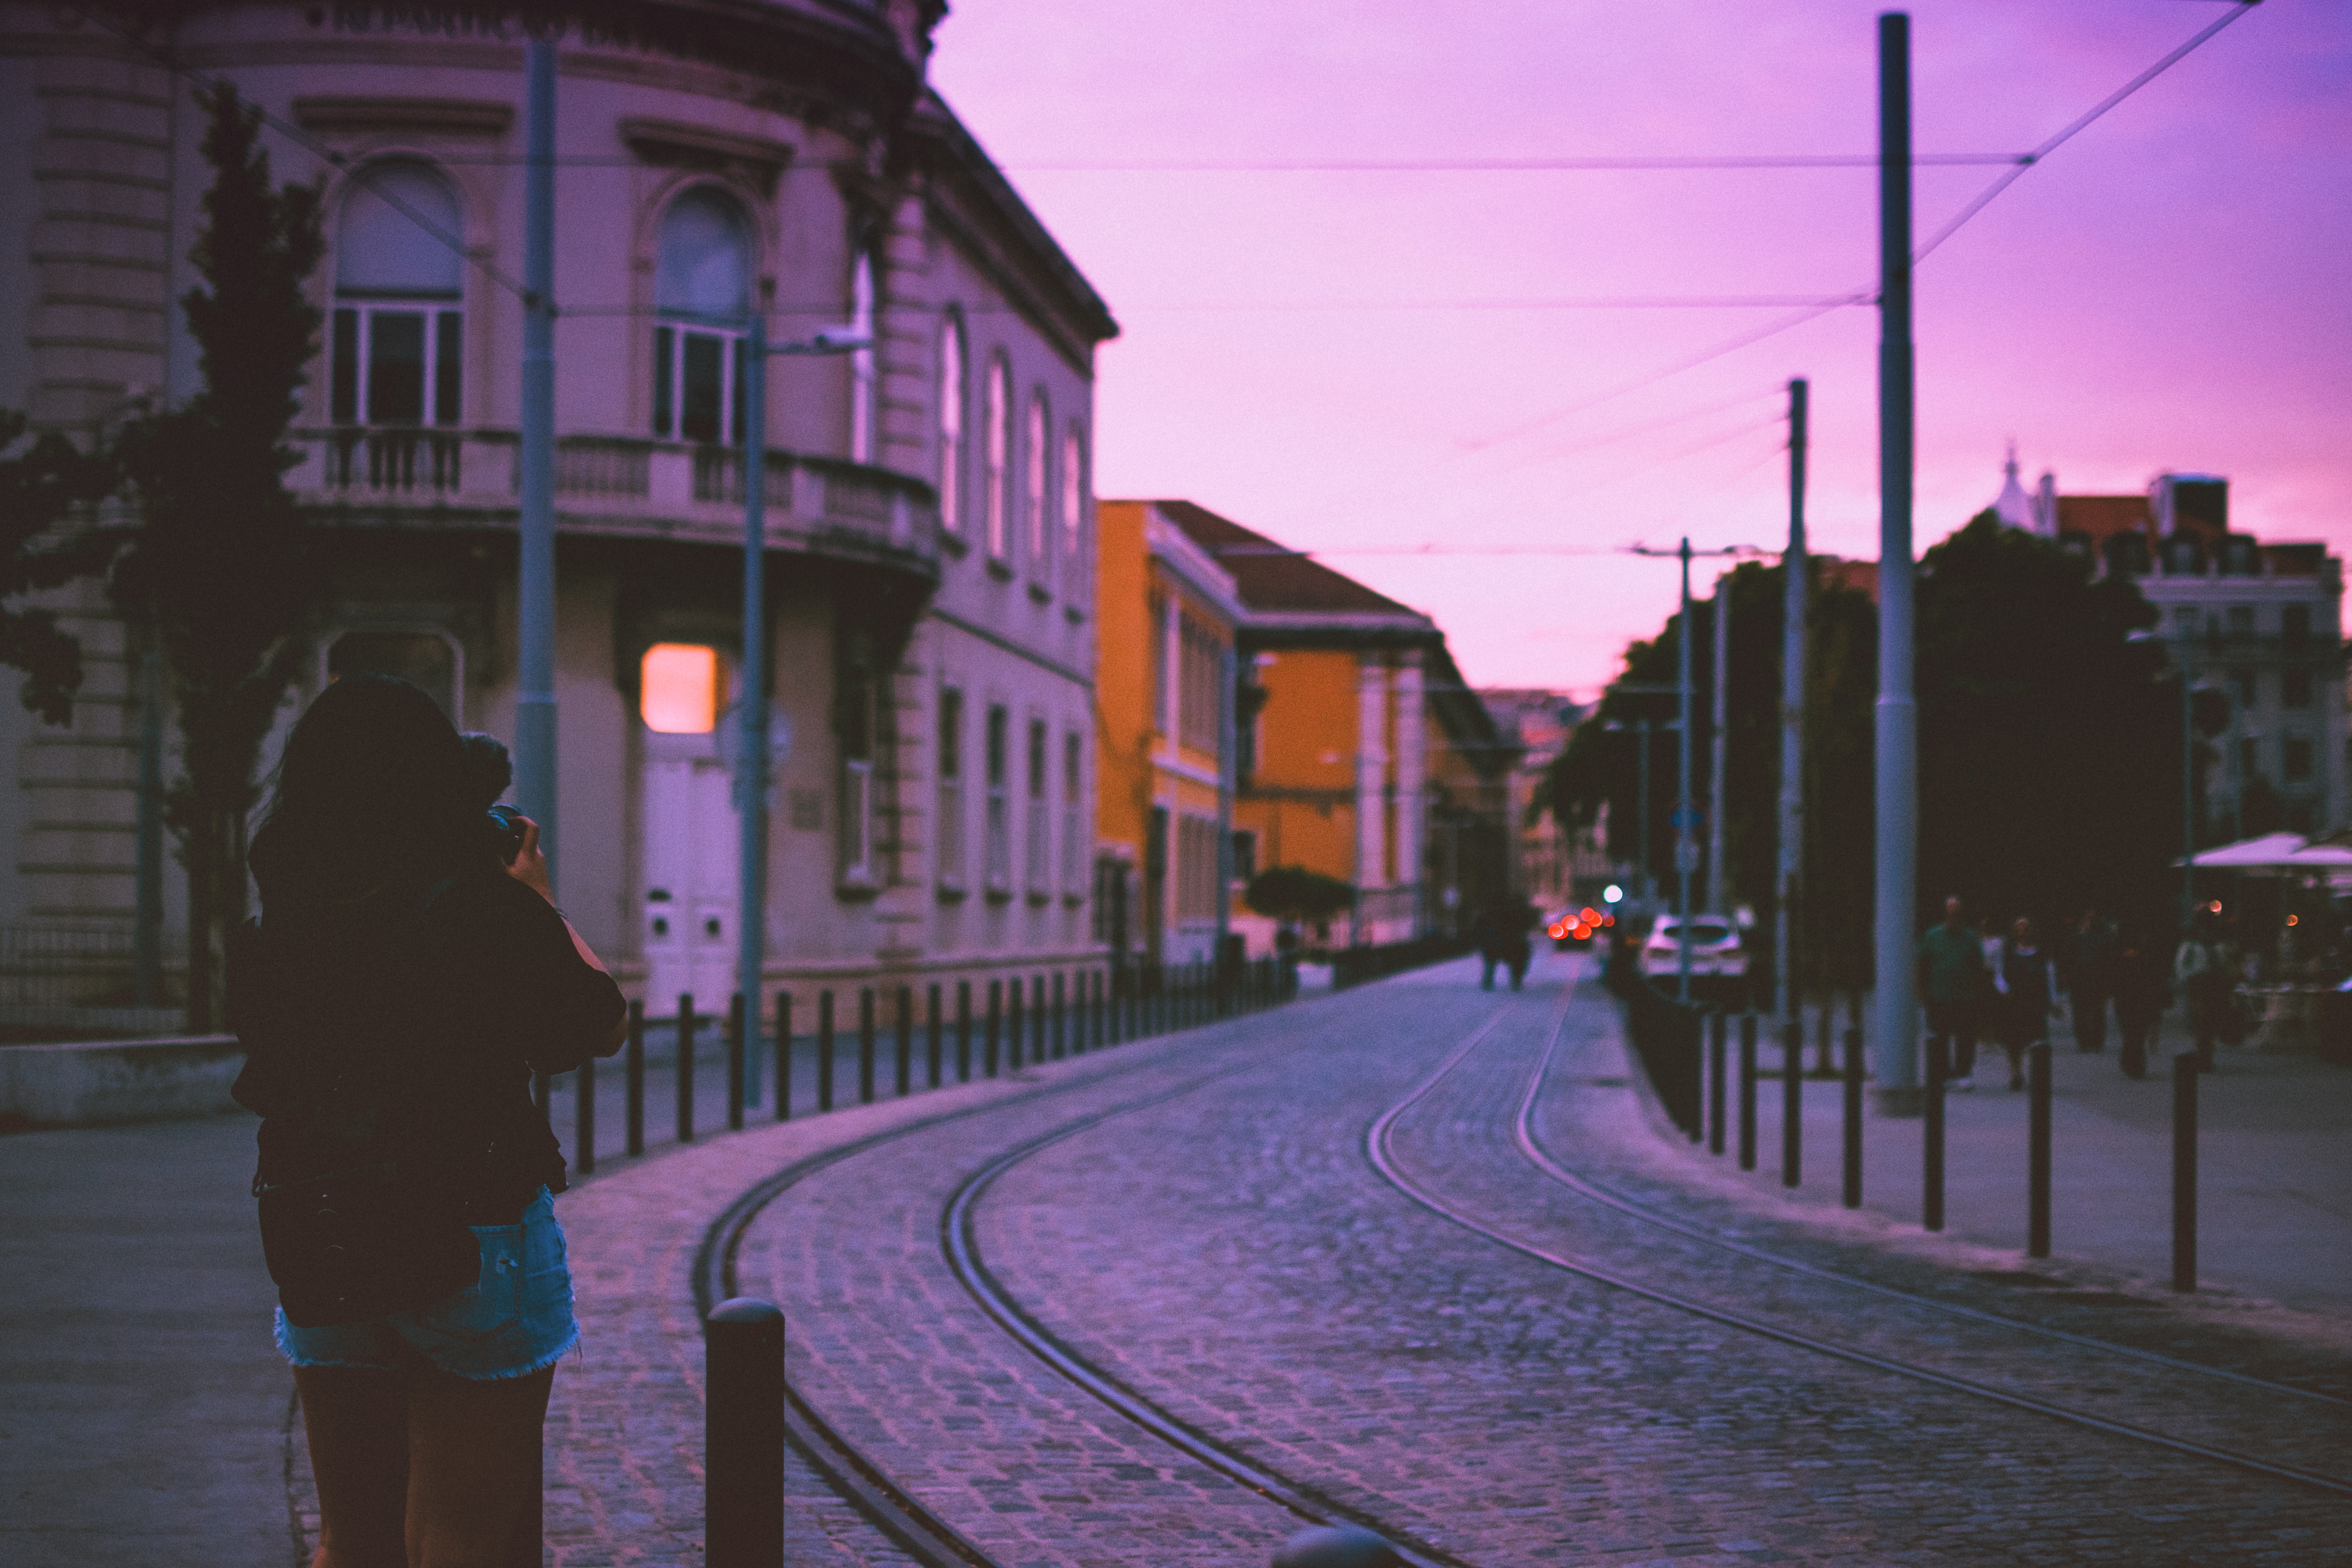
town, sky, street, residential area, urban area, road, transport, infrastructure, evening, house, neighbourhood, light, purple, city, car, morning, night, street light, downtown, track, home, lane, suburb, dusk, facade, tree